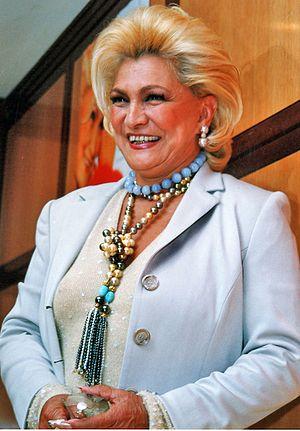
Hebe Camargo Ravagnani, née le 8 mars 1929 à Taubaté et morte le 29 septembre 2012 à São Paulo, est une personnalité de télévision, actrice et chanteuse brésilienne. Elle a animé à partir de 1986 l'émission Hebe, diffusée sur le réseau SBT jusqu'en 2010 puis sur RedeTV! à partir de 2011.